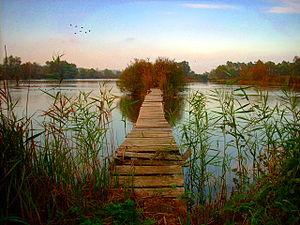
Pölöske est un village et une commune du comitat de Zala en Hongrie.